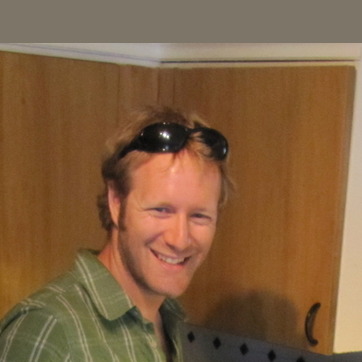
Material: skin